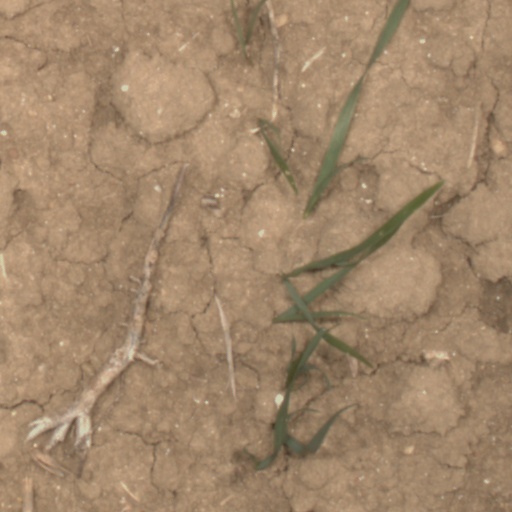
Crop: wheat